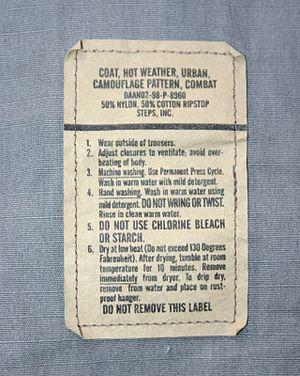
Détail de l'étiquette de la veste en T-pattern utilisée lors de l'Operation Urban Warrior qui s'est déroulée en mars 1999 à Oakland, CA.